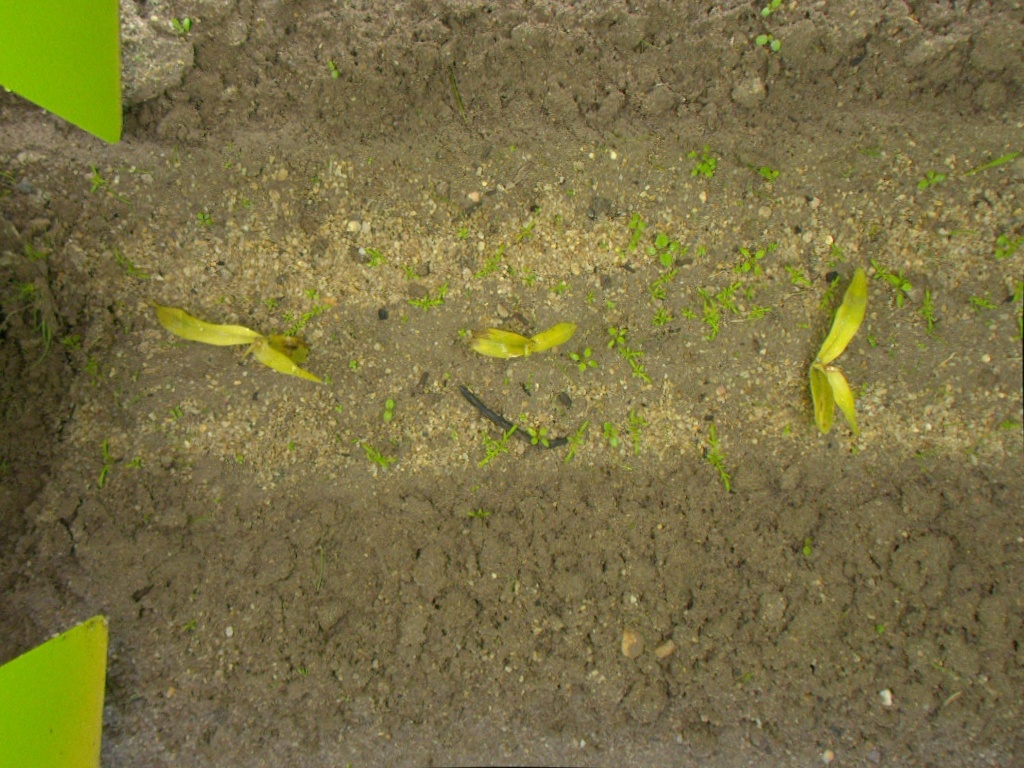
Crop: maize
Objects: maize, maize, maize